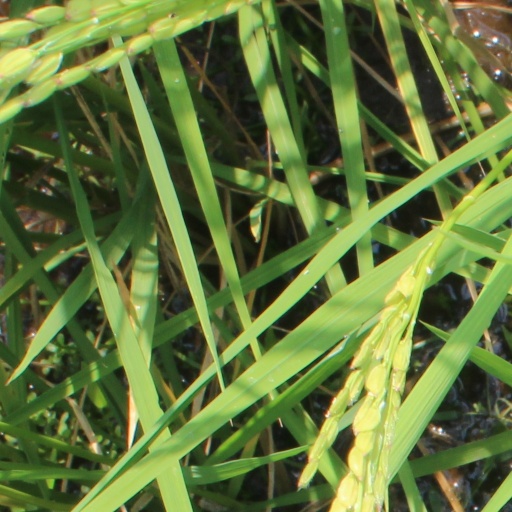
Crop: rice